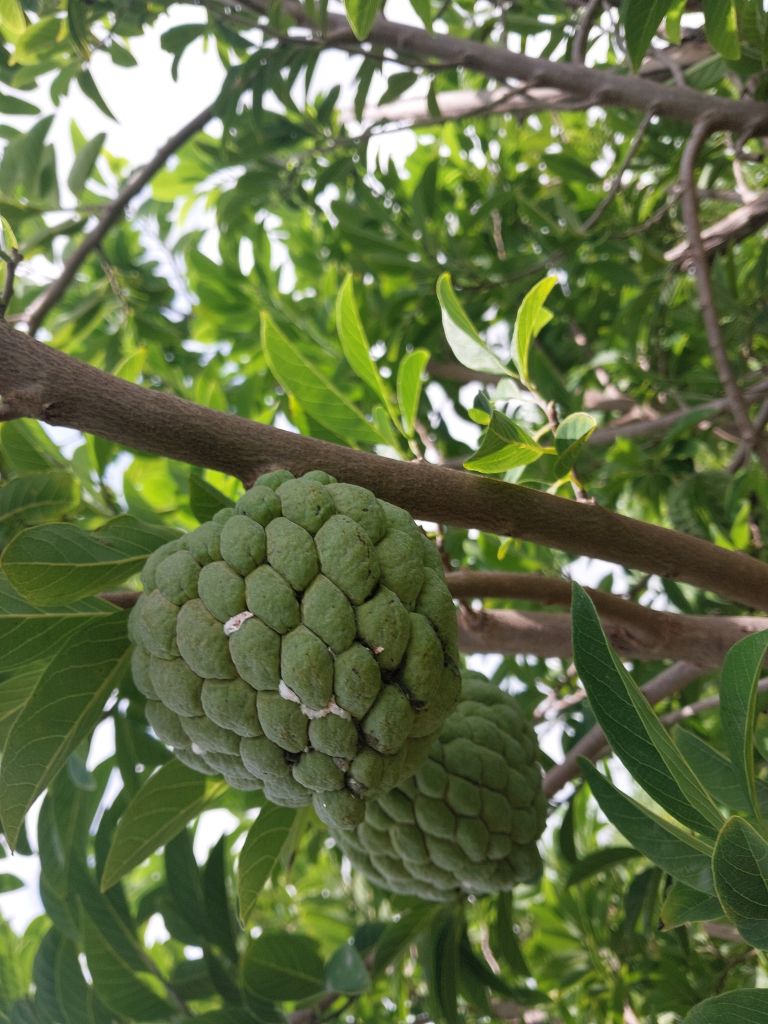
Disease label: Mealy Bug